History of Iowa

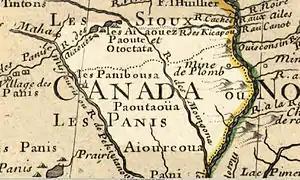
Iowa, 1798, showing several tribes, including Pawnee ("Panis/Panibousa"), Ioway ("Aiaouez/Aioureoua" and "Paoute/Paoutaoua"), Dakota ("Sioux"), and Omhaha ("Maha"); approximate state highlighted.

In 1829, the federal government informed the two tribes that they must leave their villages in western Illinois and move across the Mississippi River into the Iowa region. The federal government claimed ownership of the Illinois land as a result of Quashquame's Treaty of 1804. The move was made but not without violence. Black Hawk, a highly respected Sauk leader, protested the move and in 1832 returned to reclaim the Illinois village of Saukenuk. For the next three months, the Illinois militia pursued Black Hawk and his band of approximately four hundred Indians northward along the eastern side of the Mississippi River. The Indians surrendered at the Bad Axe River in Wisconsin, their numbers having dwindled to about two hundred. This encounter is known as the Black Hawk War. As punishment for their resistance, the federal government required the Sauk and Meskwaki to relinquish some of their land in eastern Iowa. This land, known as the Black Hawk Purchase, constituted a strip fifty miles wide lying along the Mississippi River, stretching from the Missouri border to approximately Fayette and Clayton Counties in Northeastern Iowa. There were additional cessions by the Sauk and Meskwaki in 1837 (the "Second Black Hawk Purchase") and 1842 (the "New Purchase"), so that by 1845 nearly all had left Iowa. Similarly, other Native American groups gave up their Iowa land via treaties with the United States. Western Iowa was ceded by a group of tribes including the Missouri, Omaha, and Oto in 1830. The Ioway ceded the last of their Iowa lands in 1838. The Winnebago and Potawatomi, who had only a short time before been removed to Iowa, were yet again removed and had left Iowa by 1848 and 1846, respectively. The last remaining group, the Sioux, ceded their last Iowa land via an 1851 treaty with the United States, which they completed in 1852.